1996 World Series

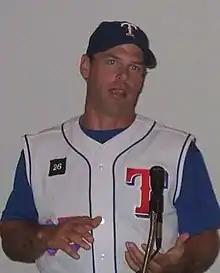
John Wetteland saved his fourth game of the series in Game 6, tying him for most games saved in a postseason series.

Prior to Game 6, Yankees manager Joe Torre's brother Frank underwent heart transplant surgery.